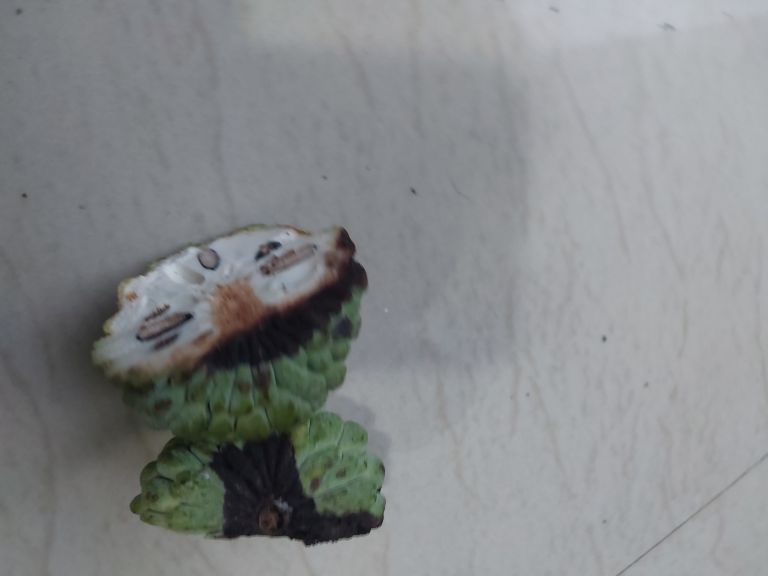
Disease label: Diplodia Rot